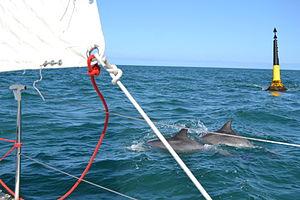
Dauphins à proximité de la bouée Ken ar Monse au large de l'Île-de-Bréhat en Bretagne, France
Dans le domaine maritime, le balisage désigne l'ensemble des marques ou balises fixes ou flottantes placées en mer ou à terre qui indiquent aux navires les dangers et le tracé des chenaux d'accès aux ports et abris.